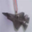
Label: airplane